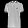
Label: T - shirt / top